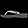
Label: Sandal